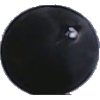
Label: Grape Blue 1